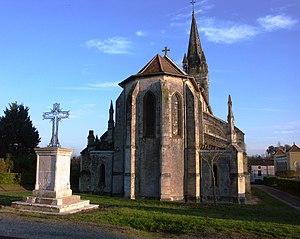
Eglise Buzet-sur-Baïse côté nord
Buzet-sur-Baïse est une commune du Sud-Ouest de la France, située dans le département de Lot-et-Garonne.